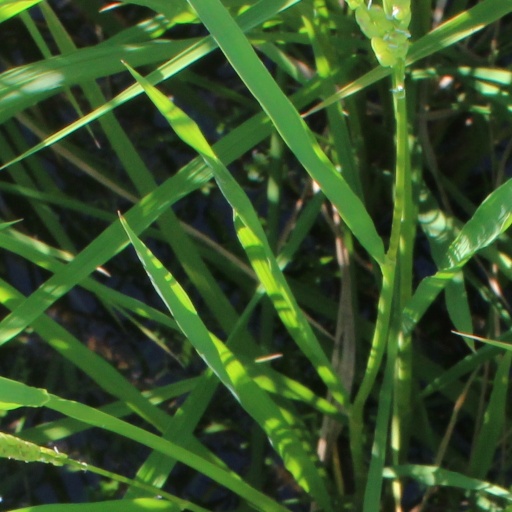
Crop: rice